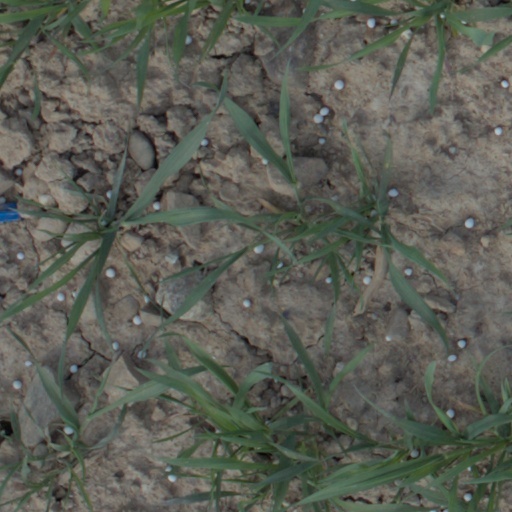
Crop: wheat